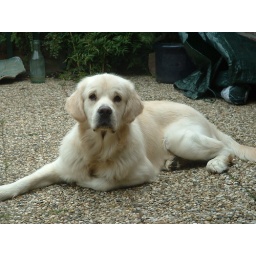
Our dog Diesel, a golden Retriever. I like the surprised look in his eyes